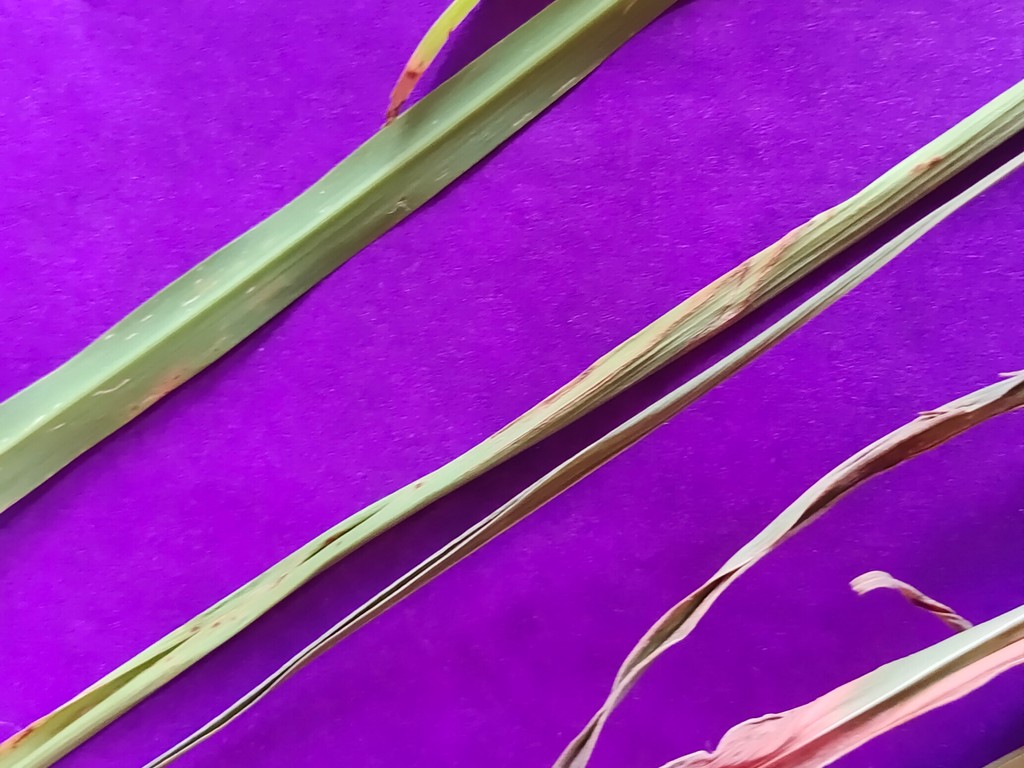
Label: Unhealthy